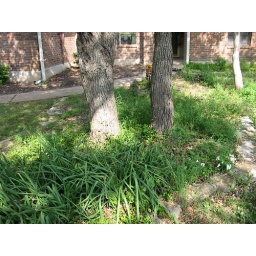
Frontyard Groundcover under front door trees April02